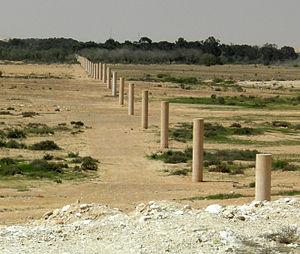
Dani Karavan est un artiste plasticien et sculpteur israélien né le 7 décembre 1930 à Tel-Aviv.